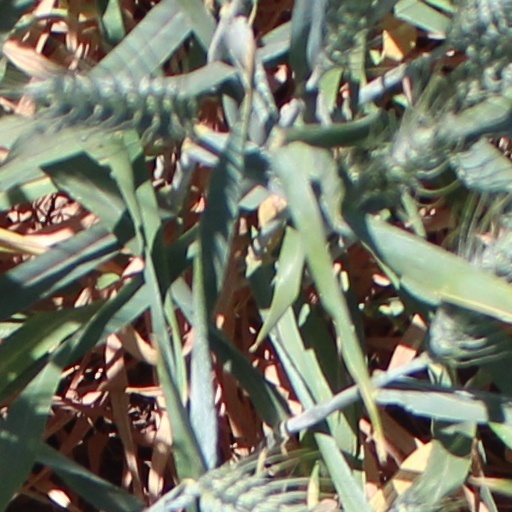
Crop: wheat